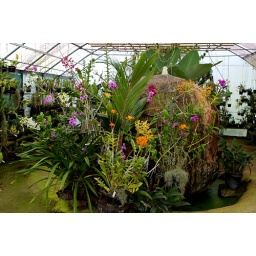
A reticulating water rock feature weighing over 8 tonne is centrepiece to Max&amp;quot;s orchid house in cooroy gardens.